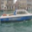
Label: ship